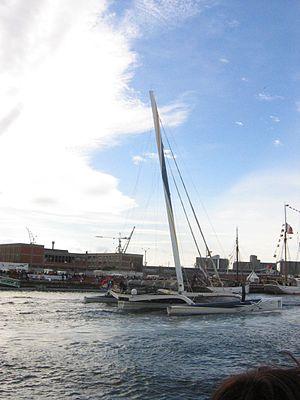
La Transat Jacques-Vabre 2005 est la septième édition de la Transat Jacques-Vabre, aussi appelée La Route du café. Le départ a été donné les 5 et 6 novembre du Havre à destination de Salvador de Bahia au Brésil. Le directeur de course au sein de la société Pen Duick qui à ce titre est responsable de la Transat Jacques-Vabre est Jean Maurel depuis cette édition.
La Transat Jacques-Vabre 2007 est la huitième édition de la Transat Jacques-Vabre, aussi appelée La Route du café. Le départ a été donné les 3 et 4 novembre 2007 du Havre avec une arrivée à Salvador de Bahia au Brésil. Le directeur de course au sein de la société Pen Duick qui à ce titre est responsable de la Transat Jacques-Vabre est Jean Maurel depuis l'édition 2005.